List of fountains in Paris

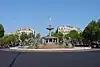
Fontaine du Château-d'Eau, 1869–74. (12th arrondissement)

Fontaine Hermann, or Fontaine de Rambouillet. Place du Colonel-Bourgoin, formerly Place Crozatier. Made in 1845, installed in its present location in 1882–1883.